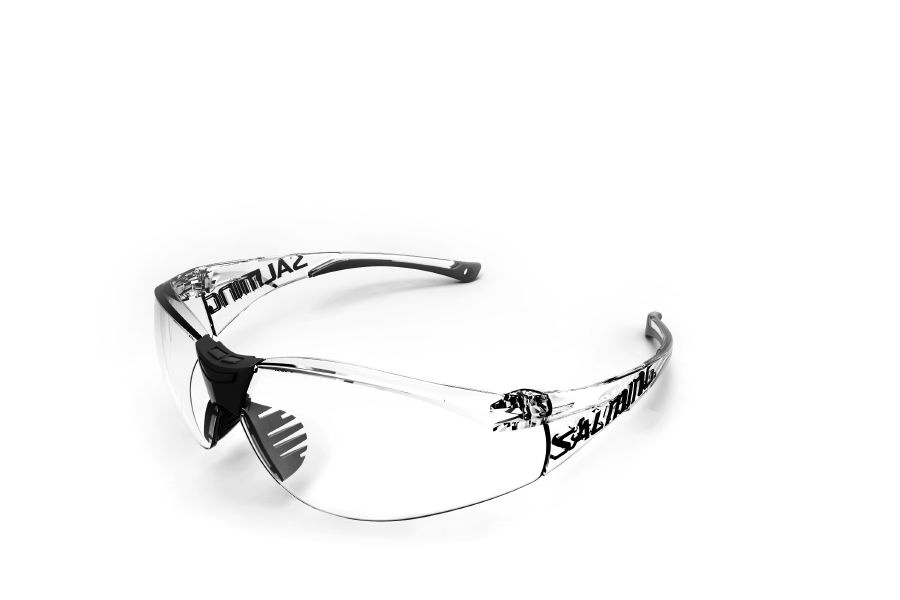
Salming Split Vision Eye Protection
Salming Split Vision Eye Protection Stay on top of your game with Salmings protection glasses! SplitVision™ has a wrap around transparent fram design that provides unparalleled vision. The frame has 2K rubber folded tips on template for great fit and comfort. Salming SplitVision™ protective eyewear features a transparent protection that provides an unparalleled distortion free vision with great fit and comfort. Features & Functions • High impact shatter proof polycarbonate • Scratch resistant coating • Anti fog coating Size 135 mm Construction Wrap around frame design Material 2K rubber folded tips on template for great fit & comfort Specification Approved by World Squash Federation
Brand: MaltaSportsOnline
Category: Sporting Goods > Athletics > Racquetball & Squash > Racquetball & Squash Eyewear